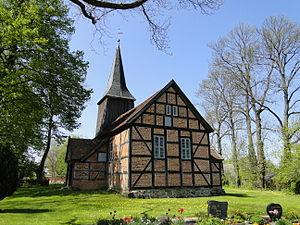
Mildenitz est une municipalité allemande située dans le land de Mecklembourg-Poméranie-Occidentale et l'Arrondissement du Plateau des lacs mecklembourgeois.